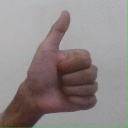
अक्षर: थ